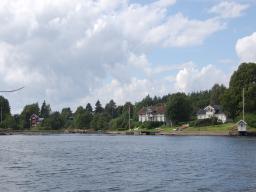
Label: Background_without_leaves